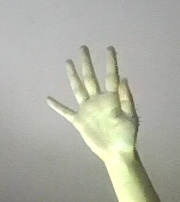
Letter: sheen